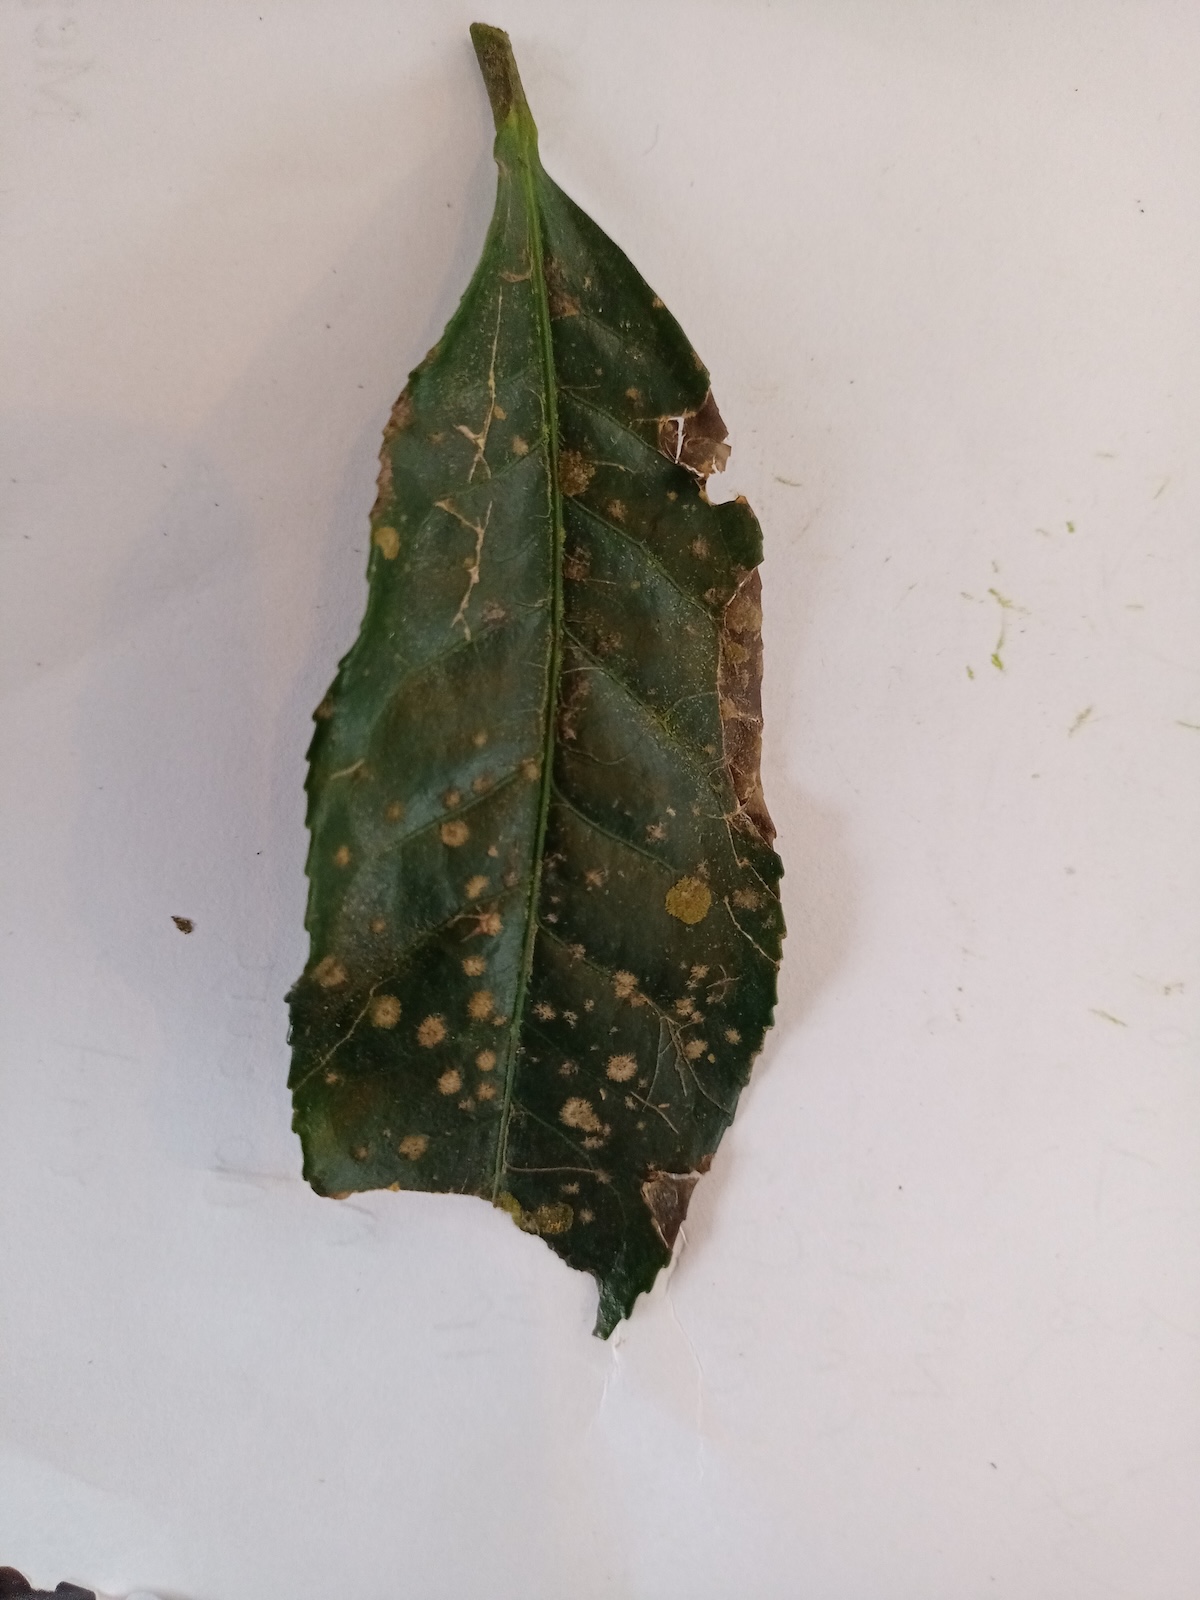
Label: Brown Blight